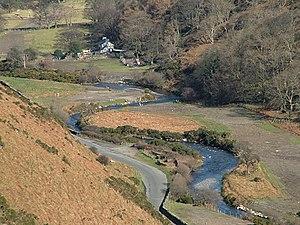
La Sulby est un fleuve côtier et l’un des plus longs cours d’eau sur l’île de Man.